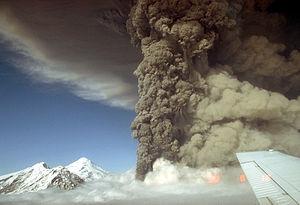
Le mont Spurr est un stratovolcan dans l'arc volcanique des Aléoutiennes en Alaska, aux États-Unis. Il fait partie des montagnes Tordrillo, dans la chaîne d'Alaska.